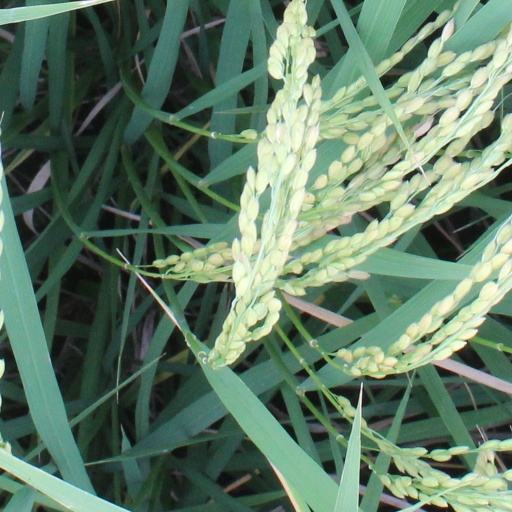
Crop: rice